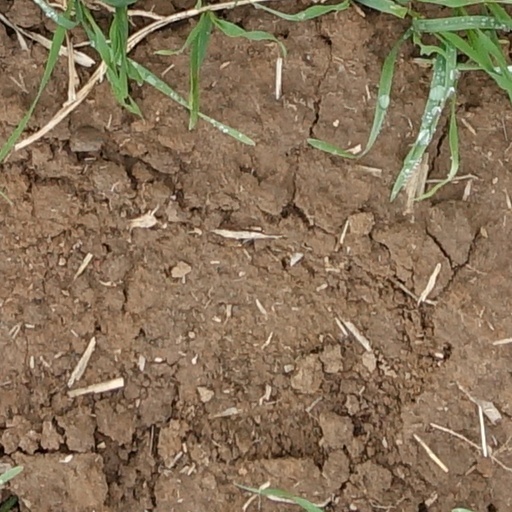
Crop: wheat